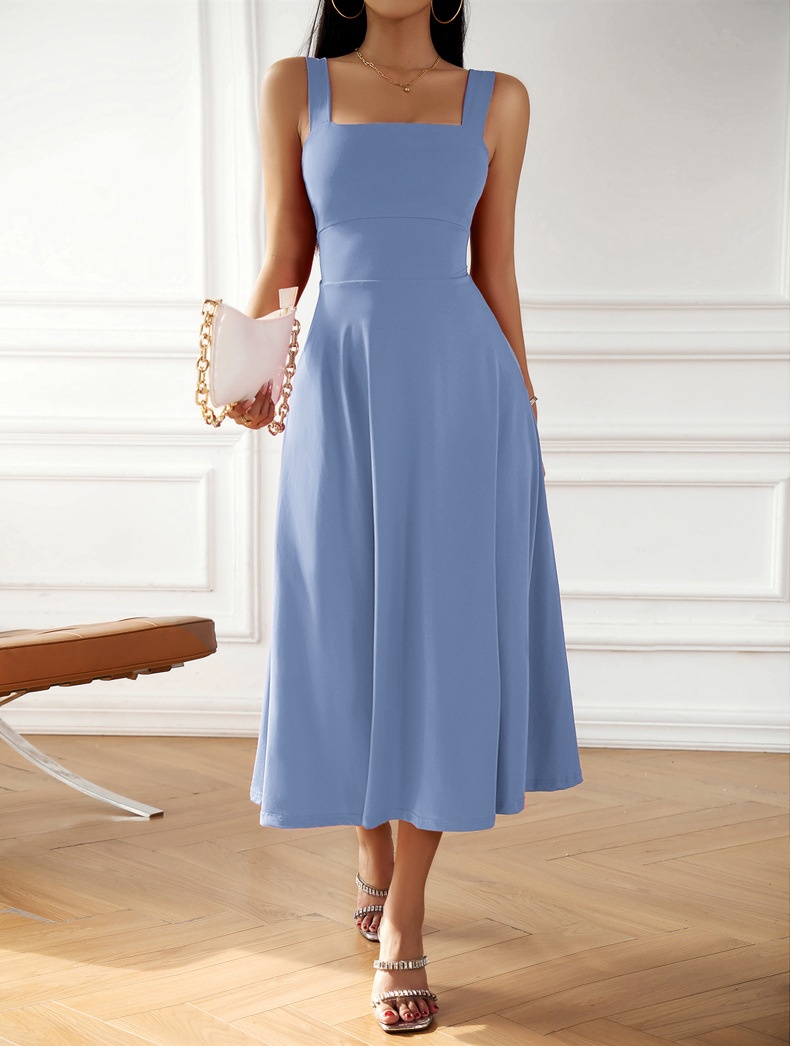
Square Neck Sleeveless Lace-Up Dress
Pattern type: Solid Style: Casual Features: Basic style Neckline: Square neck Length: Midi Sleeve length: Sleeveless Sleeve type: Sleeveless Hem shaped: A-line Sheer: Opaque Body: Not lined Material composition: 93% polyester 7% elastane Stretch: Moderate stretch Care instructions: Machine wash cold. Tumble dry low. Imported Product measurements: S: length 37.8 in, bust 30.8 in, waist 25 in M: length 38.4 in, bust 32.8 in, waist 26.9 in L: length 39.2 in, bust 35.1 in, waist 29.3 in XL: length 40 in, bust 37.8 in, waist 32 in
Brand: Trendsi
Category: Apparel & Accessories > Clothing > Dresses